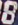
Number: 8